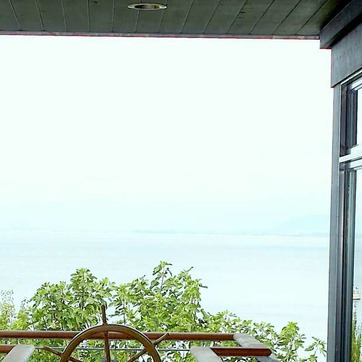
Material: sky